Detroit Building

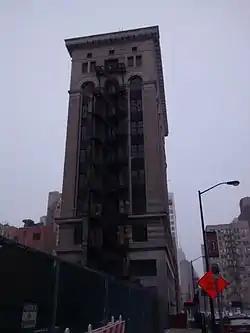

The Detroit Building is a high-rise office building located at 2210 Park Avenue, in Downtown Detroit, Michigan.